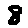
Label: 8